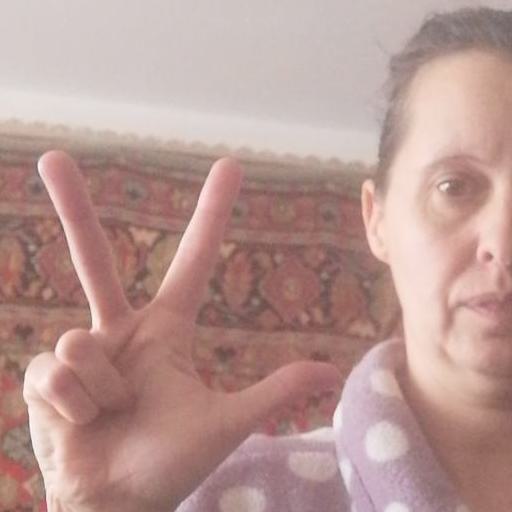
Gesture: three2